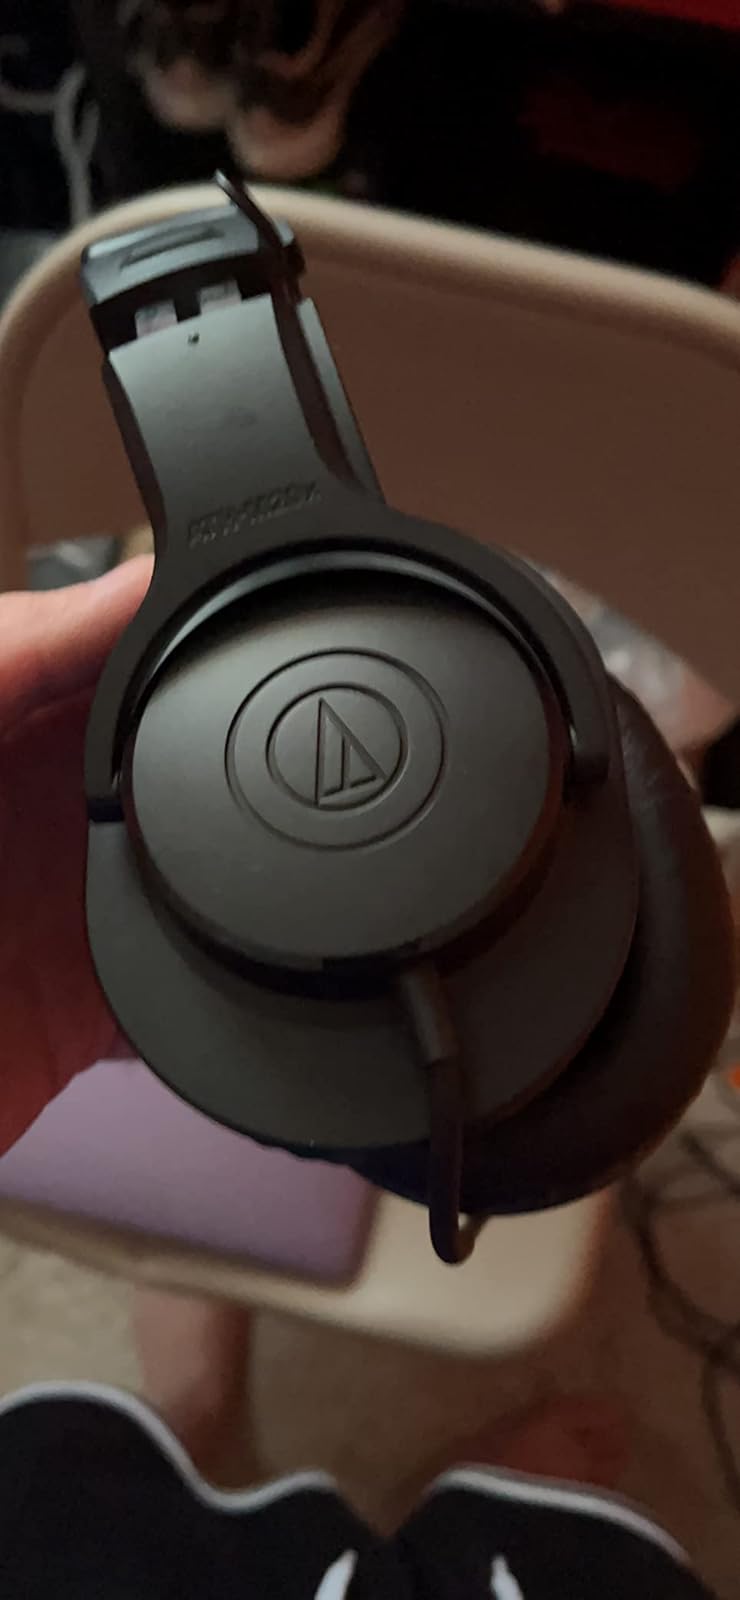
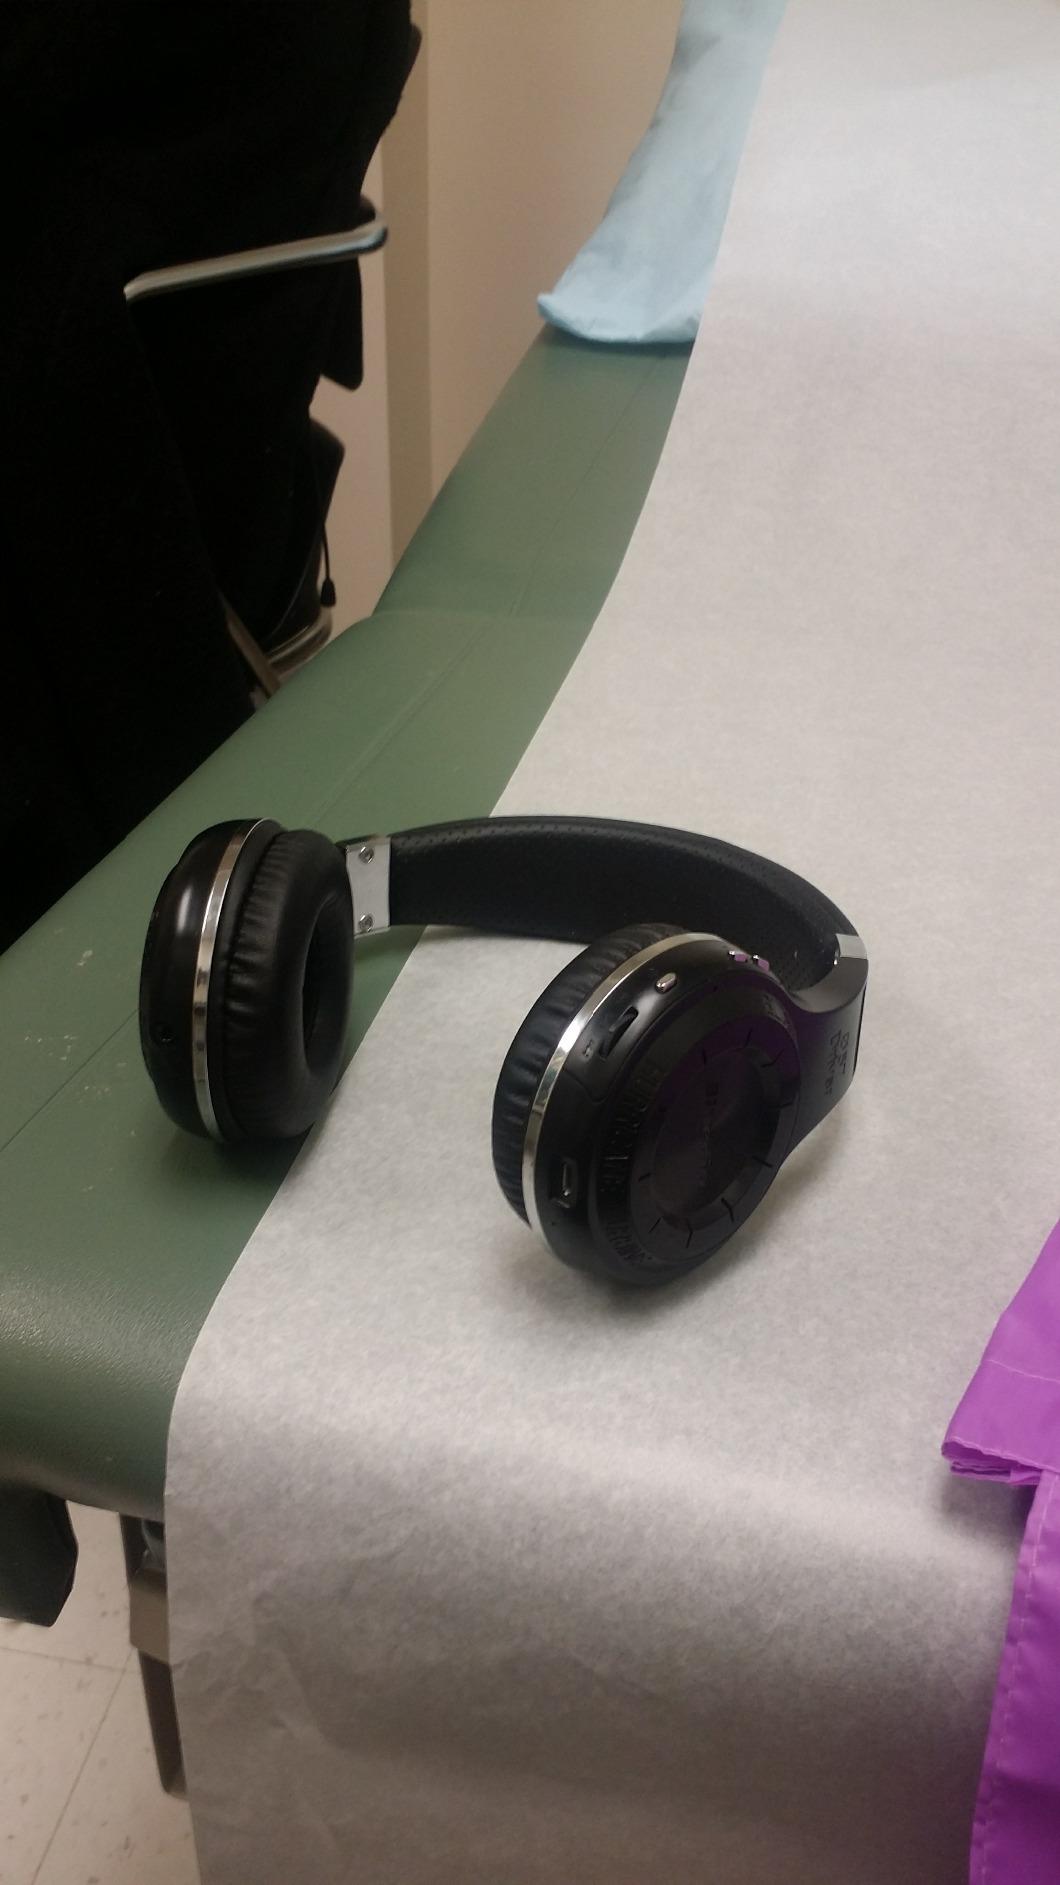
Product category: headphones
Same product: no